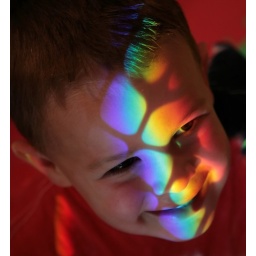
Caught this reflective moment as a sun beam made its way off of a mirror in our house last weekend.